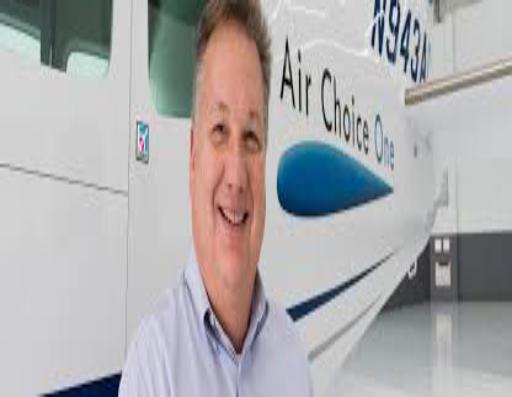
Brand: Air Choice One Airlines
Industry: Transportation